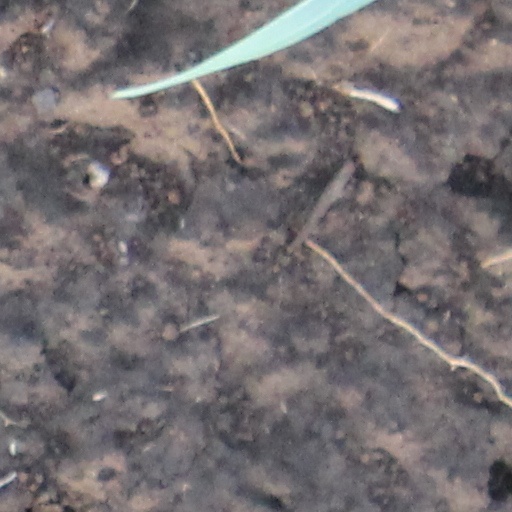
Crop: wheat